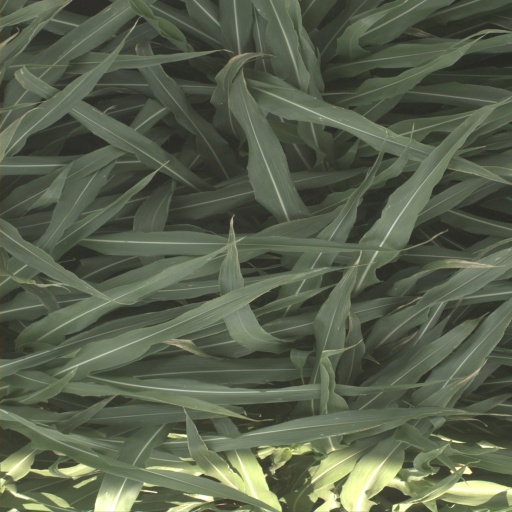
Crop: sorghum